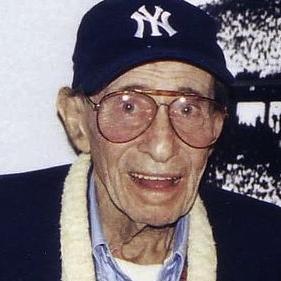
Age: 77